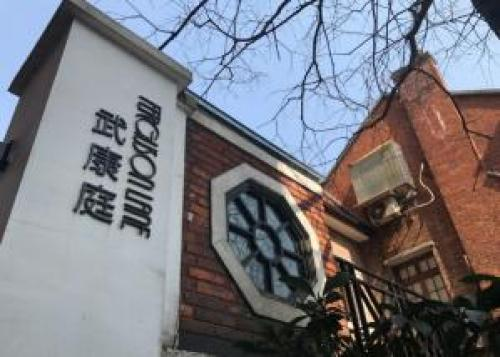
地标名称：武康庭
所在城市：上海市·徐汇区